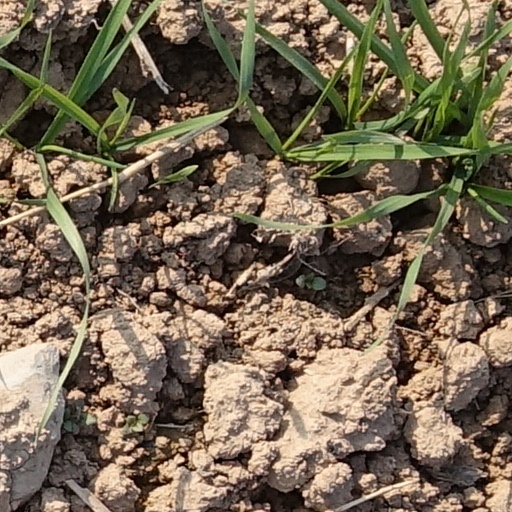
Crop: wheat